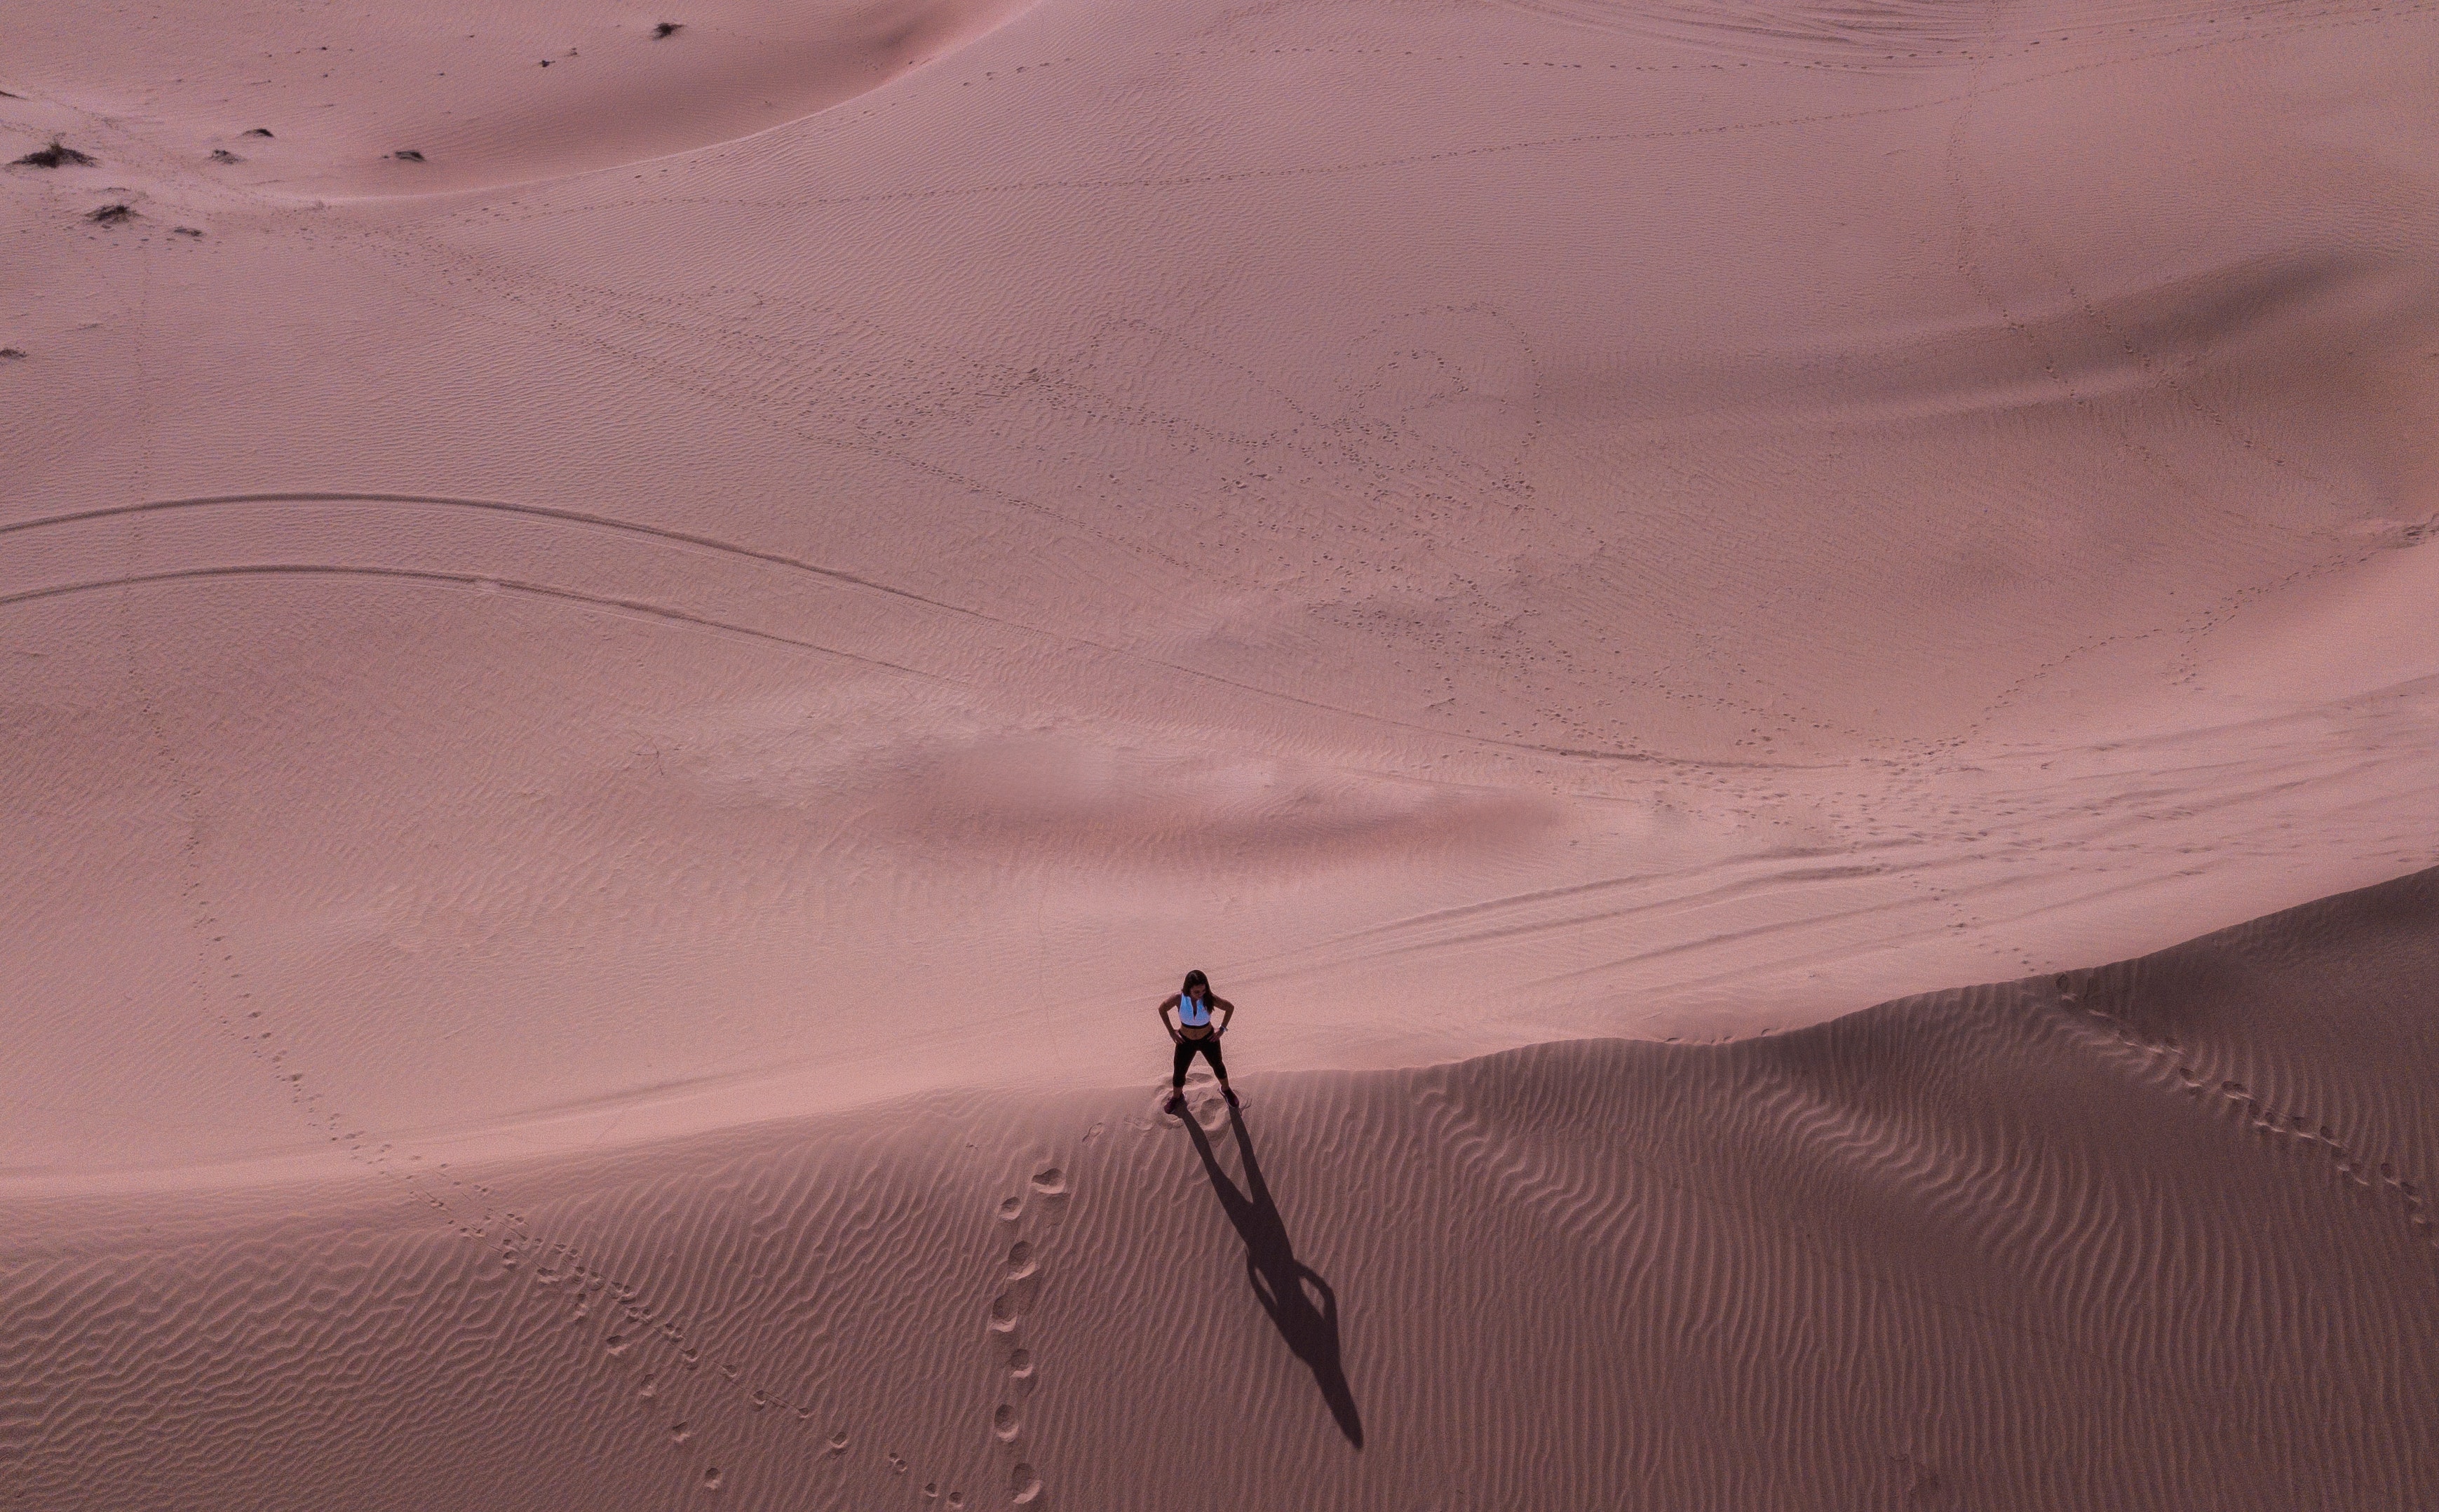
sand, desert, natural environment, erg, aeolian landform, sahara, singing sand, dune, landscape, pink, ecoregion, wadi, geological phenomenon